ŽS series 621

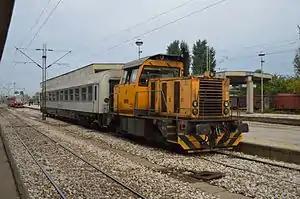
A ŽS 621 locomotive with a passenger coach

Designed and built for heavy shunting work, the ŽS series 621 is a series of Czech-made diesel-electric shunting locomotives which is active on Serbian Railways.